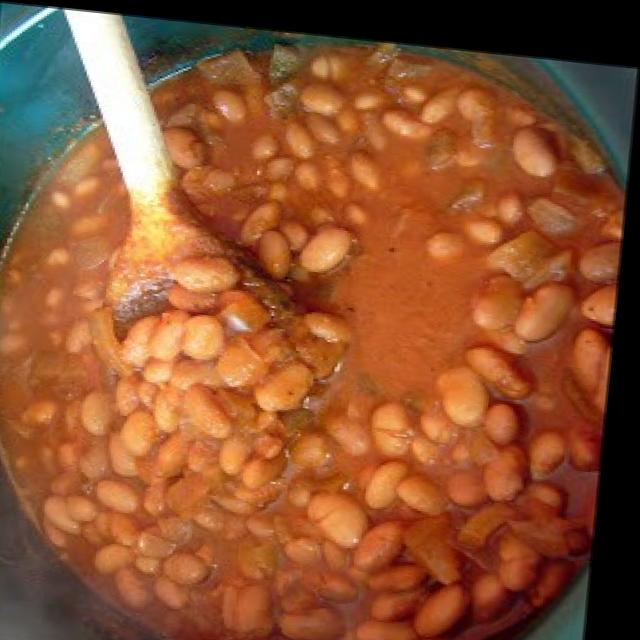
Dish: rajma_curry